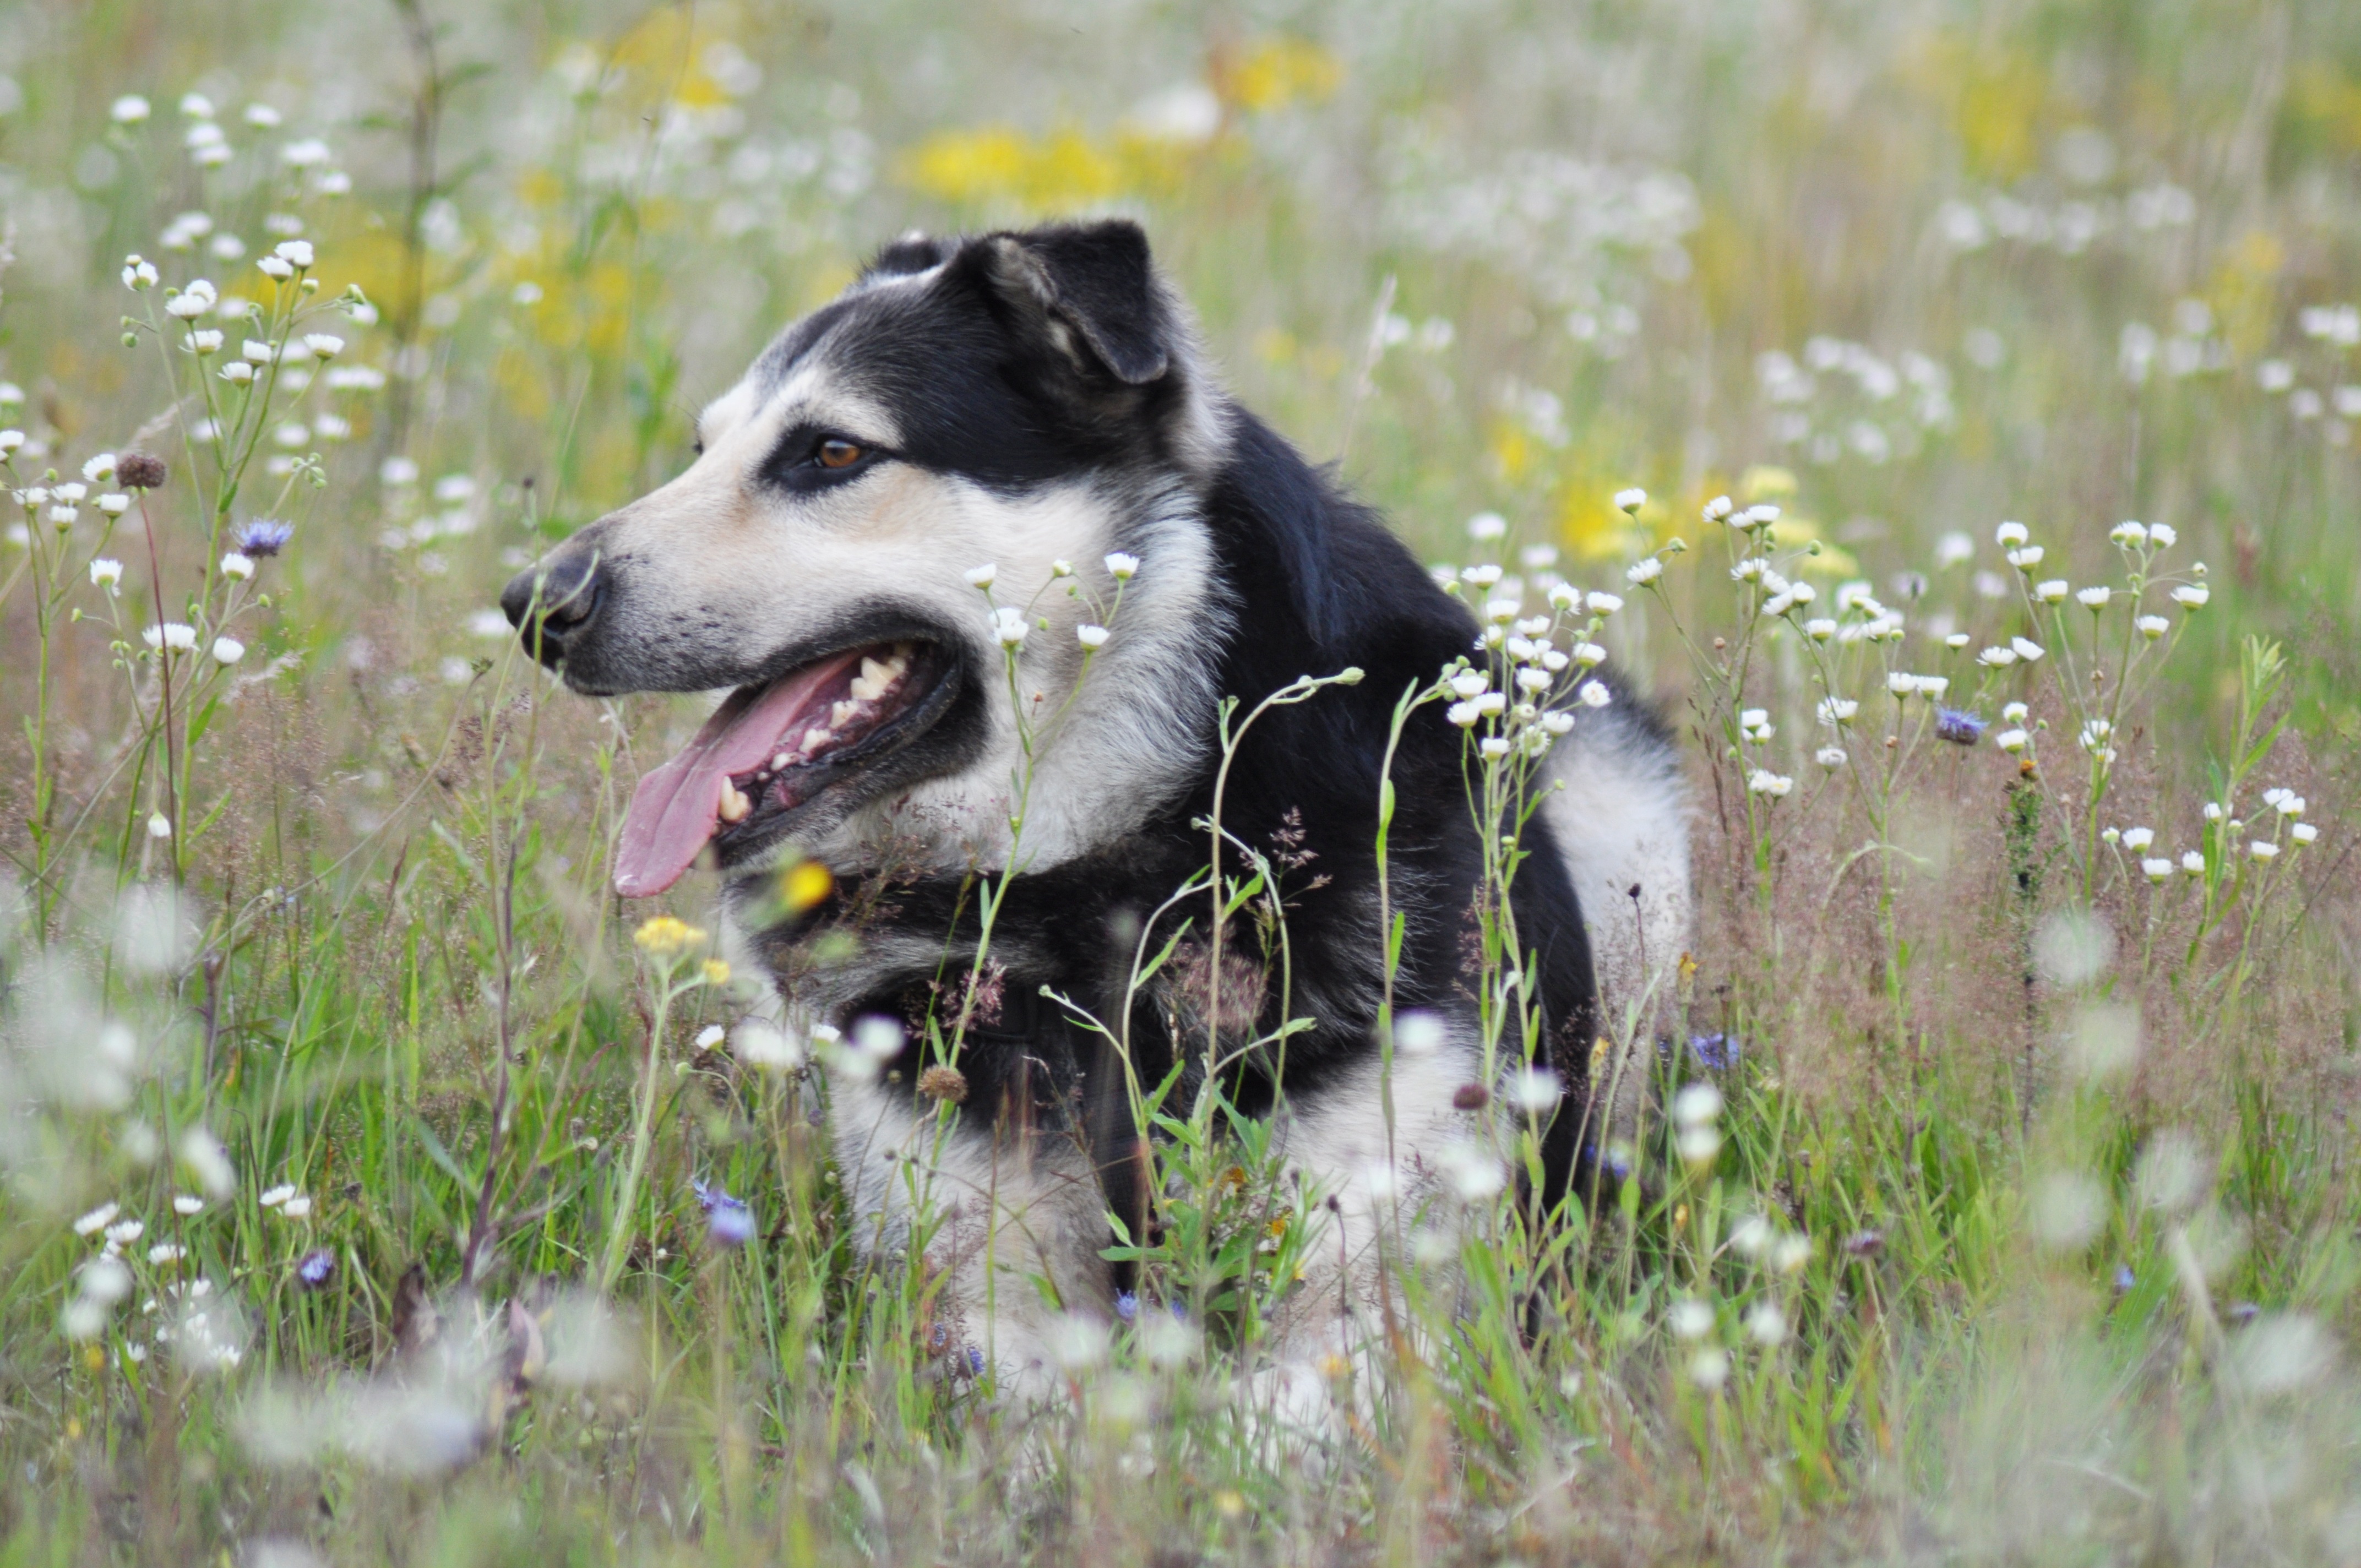
grass, dog, animal, pet, fur, coat, mammal, vertebrate, dog breed, doggy, spacer, dog like mammal, dog breed group